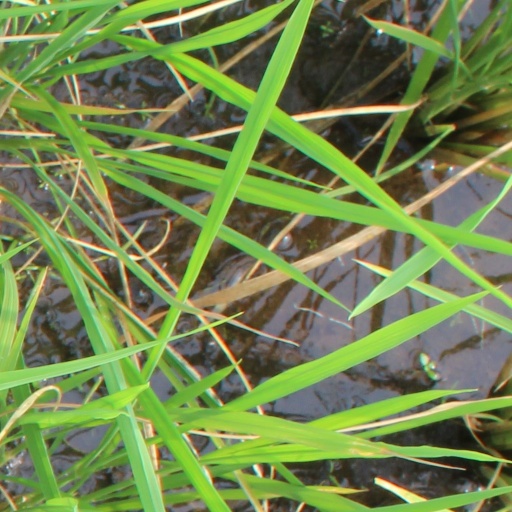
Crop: rice